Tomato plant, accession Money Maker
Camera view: horizontal (90 deg, fisheye); turntable rotation: 180 degrees
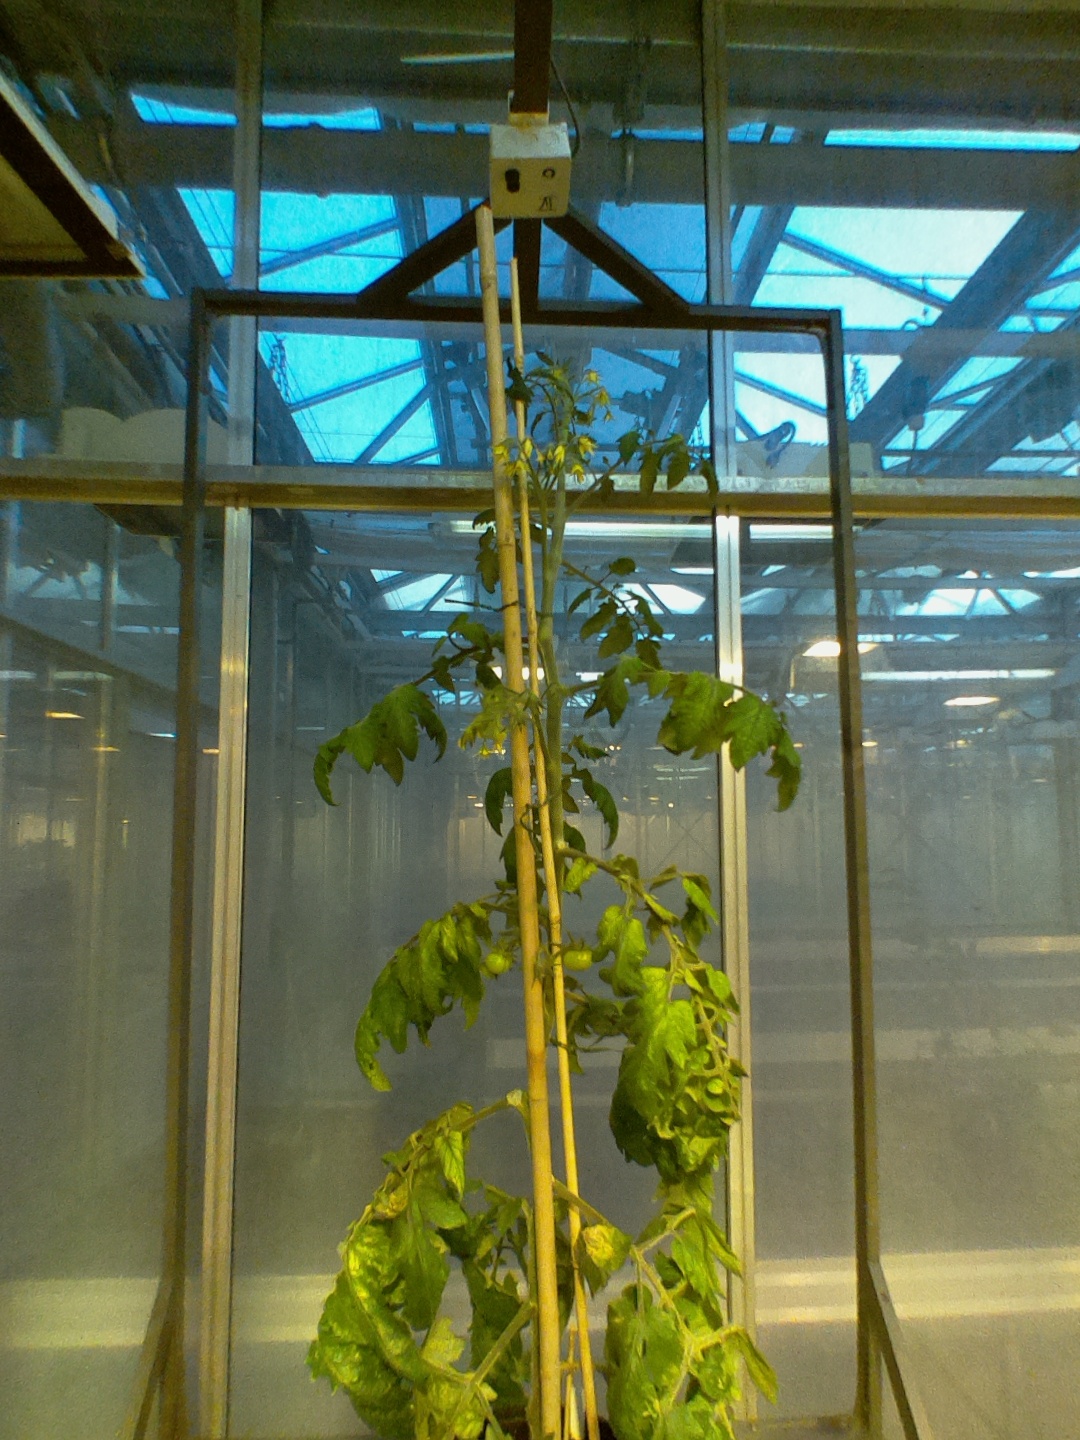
BBCH growth stage 70: Fruits at the main stem or branches visibles